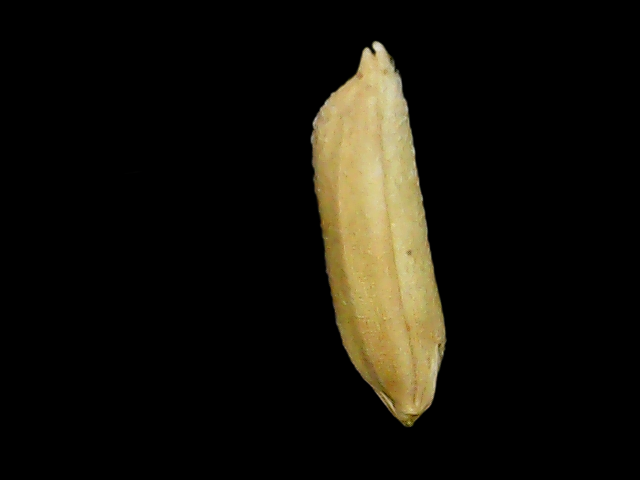
Rice variety: Binadhan26